Selzerbeek

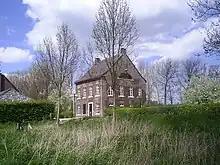
Wittemermolen at Selzerbeek in Wittem

At the Selzerbeek are several water mills: The Lemierser mill in the Mamelis Schoeërmolen, as well as in Wittem the mill of the monastery and the Wittemermolen.